List of compositions by Bohuslav Martinů

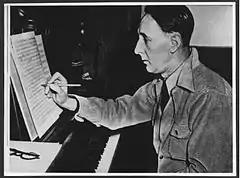
Bohuslav Martinů at the piano working on his second symphony.U.S.A., New York, around 1942

This is a list of compositions by Bohuslav Martinů by category. The date and place after each work are the date and place of origin. The catalog numbers with the prefix "H" are based on the comprehensive catalog of Martinů's works prepared by the Belgian musicologist Harry Halbreich, which was first published in 1968. A second revised and expanded edition was completed in 2006.